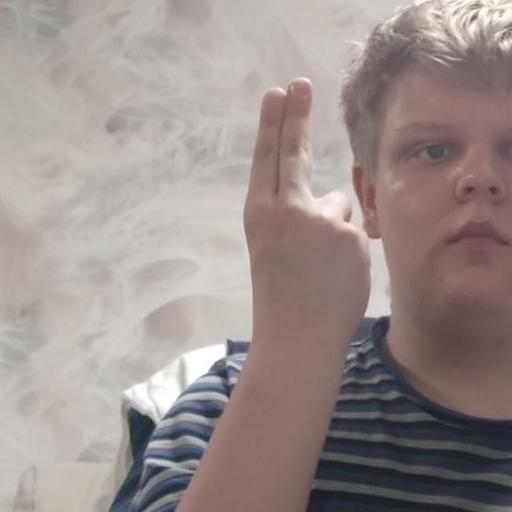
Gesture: two_up_inverted